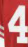
Number: 4